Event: Nepal Earthquake
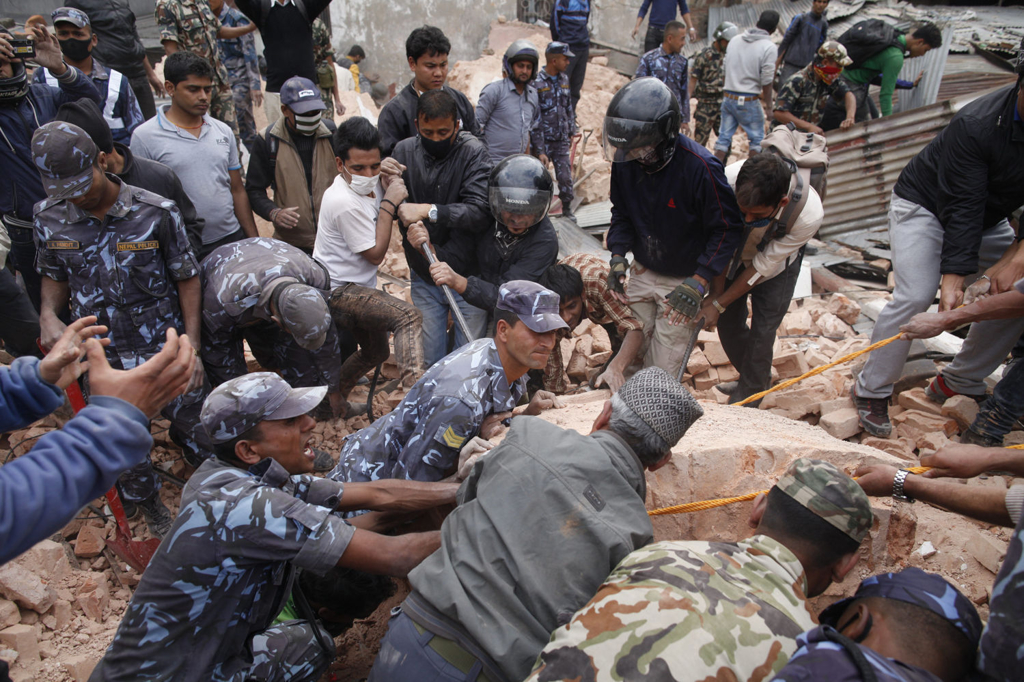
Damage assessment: damage